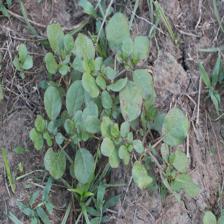
Label: BroadLeafWeed